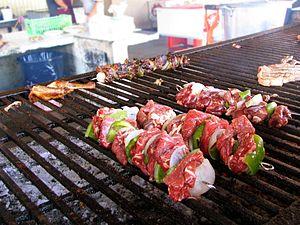
L’alambre est un plat mexicain populaire composé de boeuf grillé garni de bacon haché, poivrons, oignons, fromage, sauce et avocat.Il est généralement servi avec des tortillas à base de farine de maïs ou de blé. L'ingrédient le plus commun est le bœuf, mais d'autres types de viande comme le poulet ou le porc sont également utilisés. Quelques recettes utilisent également du jambon haché ou du chorizo à la place du bacon.